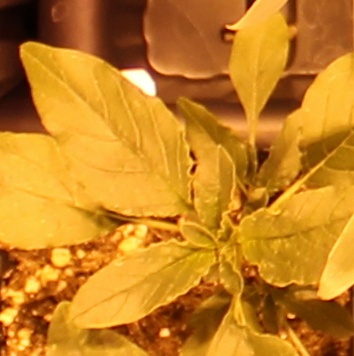
Label: Waterhemp